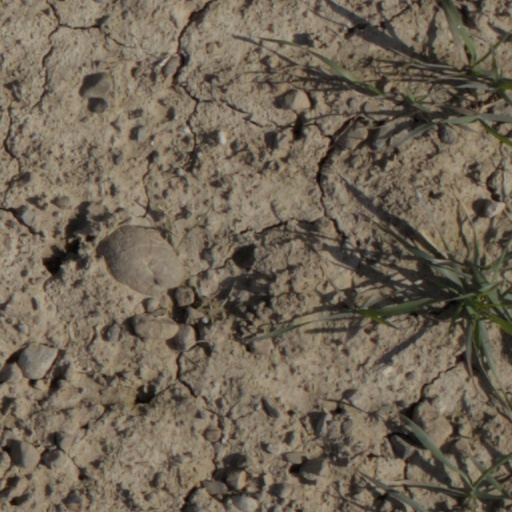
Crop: wheat